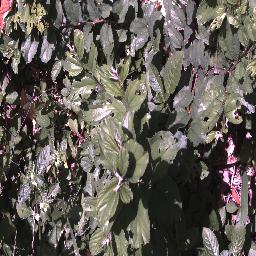
Label: chinee_apple